Adam Brooks (filmmaker)

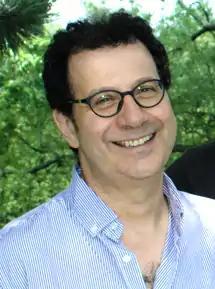
Brooks in 2012

Adam Brooks (born September 3, 1956) is a Canadian film director, screenwriter, and actor. He is best known for writing and directing "Definitely, Maybe" (2008) and for writing screenplays for "French Kiss" (1995), "Wimbledon" (2004), and "" (2004). His first film as a writer-director "Almost You" won the Jury Prize at the Sundance Film Festival in 1985.